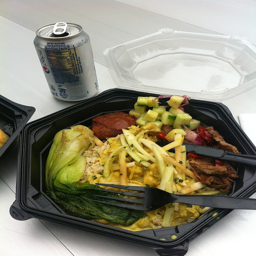
A Japanese combination lunch special in a plastic to-go container and a soda sit on a table.
The meal on the table is ready to be eaten.
THERE IS A BOWL WITH NOODLES AND VEGGIES IN IT
a plastic plate with food in it sits next to a soda can
A canned soft drink sits behind a plastic bowl of vegetables.